Yochai Benkler

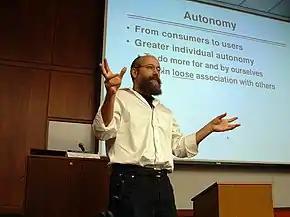
Yochai Benkler speaking at UC Berkeley School of law in 2006

Yochai Benkler (born 1964) is an Israeli-American author and the Berkman Professor of Entrepreneurial Legal Studies at Harvard Law School. He is also a faculty co-director of the Berkman Klein Center for Internet & Society at Harvard University. In academia he is best known for coining the term "commons-based peer production" and his widely cited 2006 book "The Wealth of Networks."